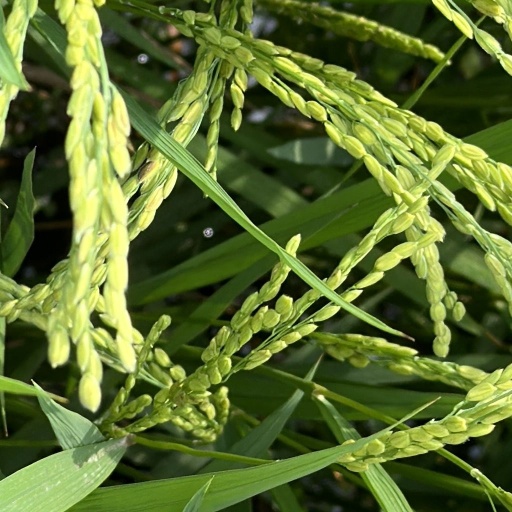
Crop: rice